Fort Andross

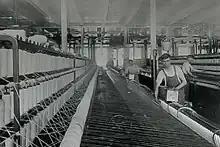
Cabot Mill 1920 Winding Room

After the American Civil War ended in 1865, Brunswick saw an influx of French Canadians looking for work. In response to this demand, the Cabot mill built tenement housing for the new force of Franco-American workers. These tenements were located on Mill Street within walking distance of the mill.